Falun Gong outside mainland China

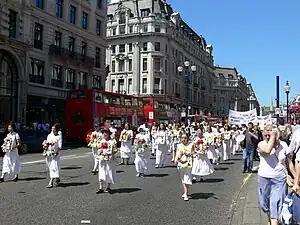
A Falun Gong procession in London commemorates practitioners persecuted in China

In surveys of the Falun Gong practitioners in North America, the most commonly reported reasons for being attracted to the practice were the teachings, cultivation exercises, and health benefits. In a study conducted by David Ownby, close to 30% of practitioners said they were attracted to Falun Dafa for its "intellectual content", 27% for "spiritual enlightenment", 20% for "health benefits", 15% the exercises, 7% for Li Hongzhi himself, and 2% for the community. The "intellectual content", according to Ownby, refers to the value of Falun Dafa doctrine in describing the "functioning of the moral and physical universe."